United Nations Security Council Resolution 1969

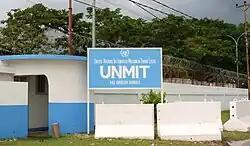
UNMIT base

United Nations Security Council Resolution 1969 was adopted unanimously on February 24, 2011; after reaffirming resolutions 1599 (2005), 1677 (2006), 1690 (2006), 1703 (2006), 1704 (2006), 1745 (2007), 1802 (2008), 1867 (2009) and 1912 (2010) on the situation in East Timor (Timor-Leste), the Council decided to extend the mandate of the United Nations Integrated Mission in Timor-Leste (UNMIT) for a year, until February 26, 2012.